Question: When is the picture taken?
Tambaya: Da yaushe aka ɗauki hoton?
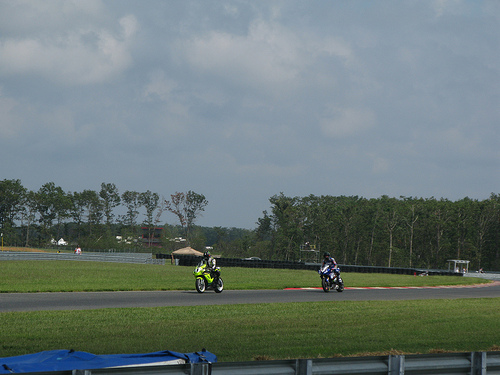
Answer: Day time.
Amsa: Da rana.